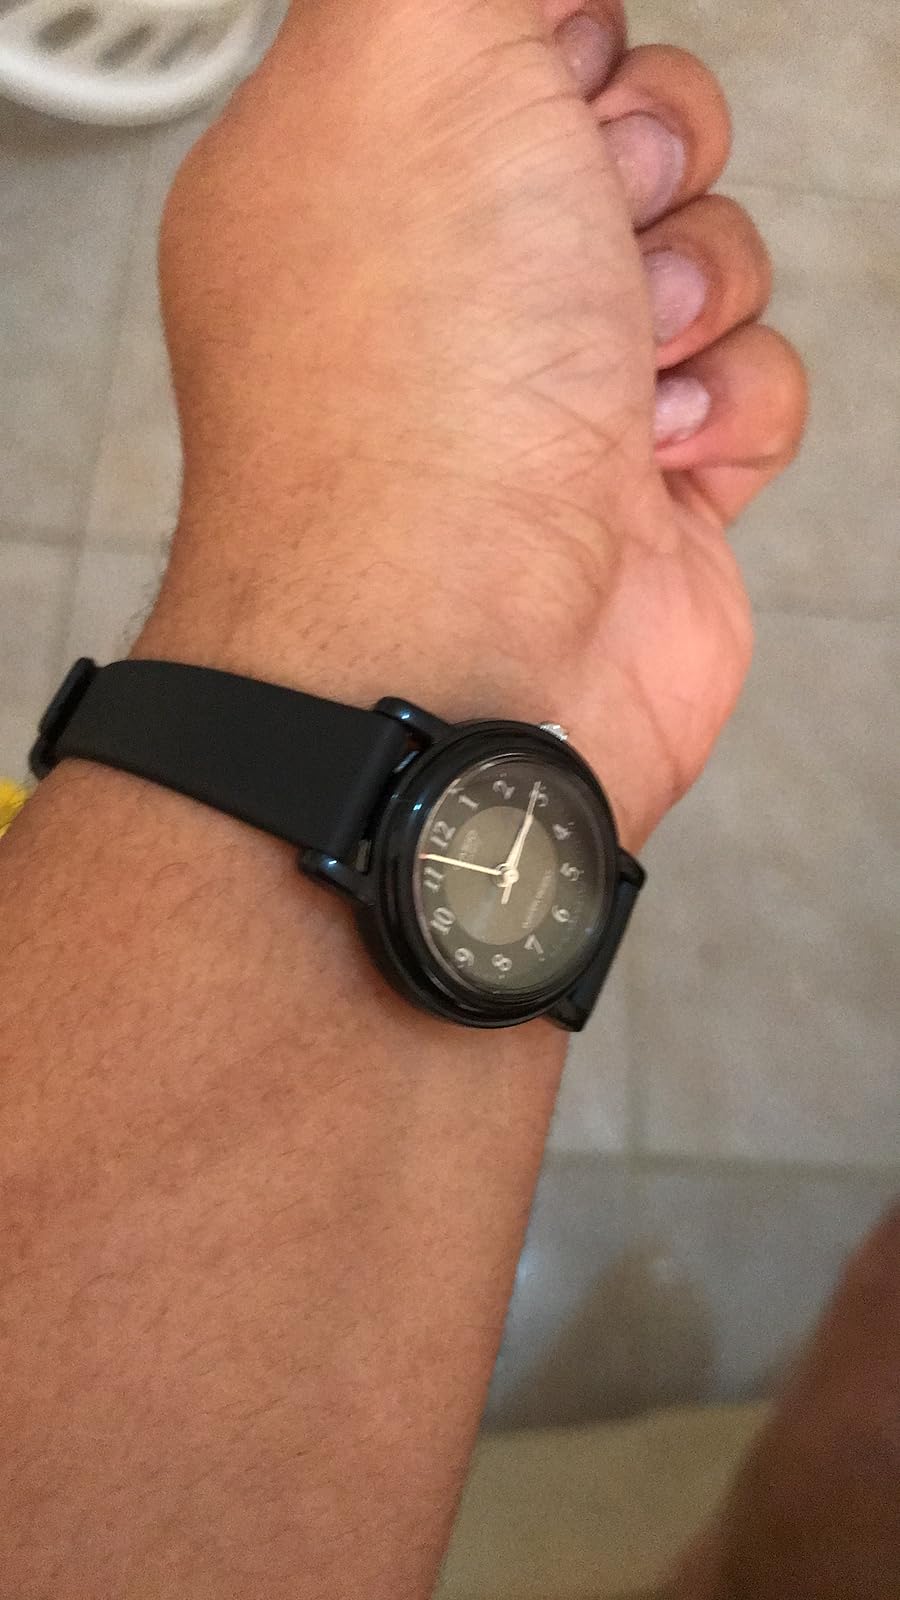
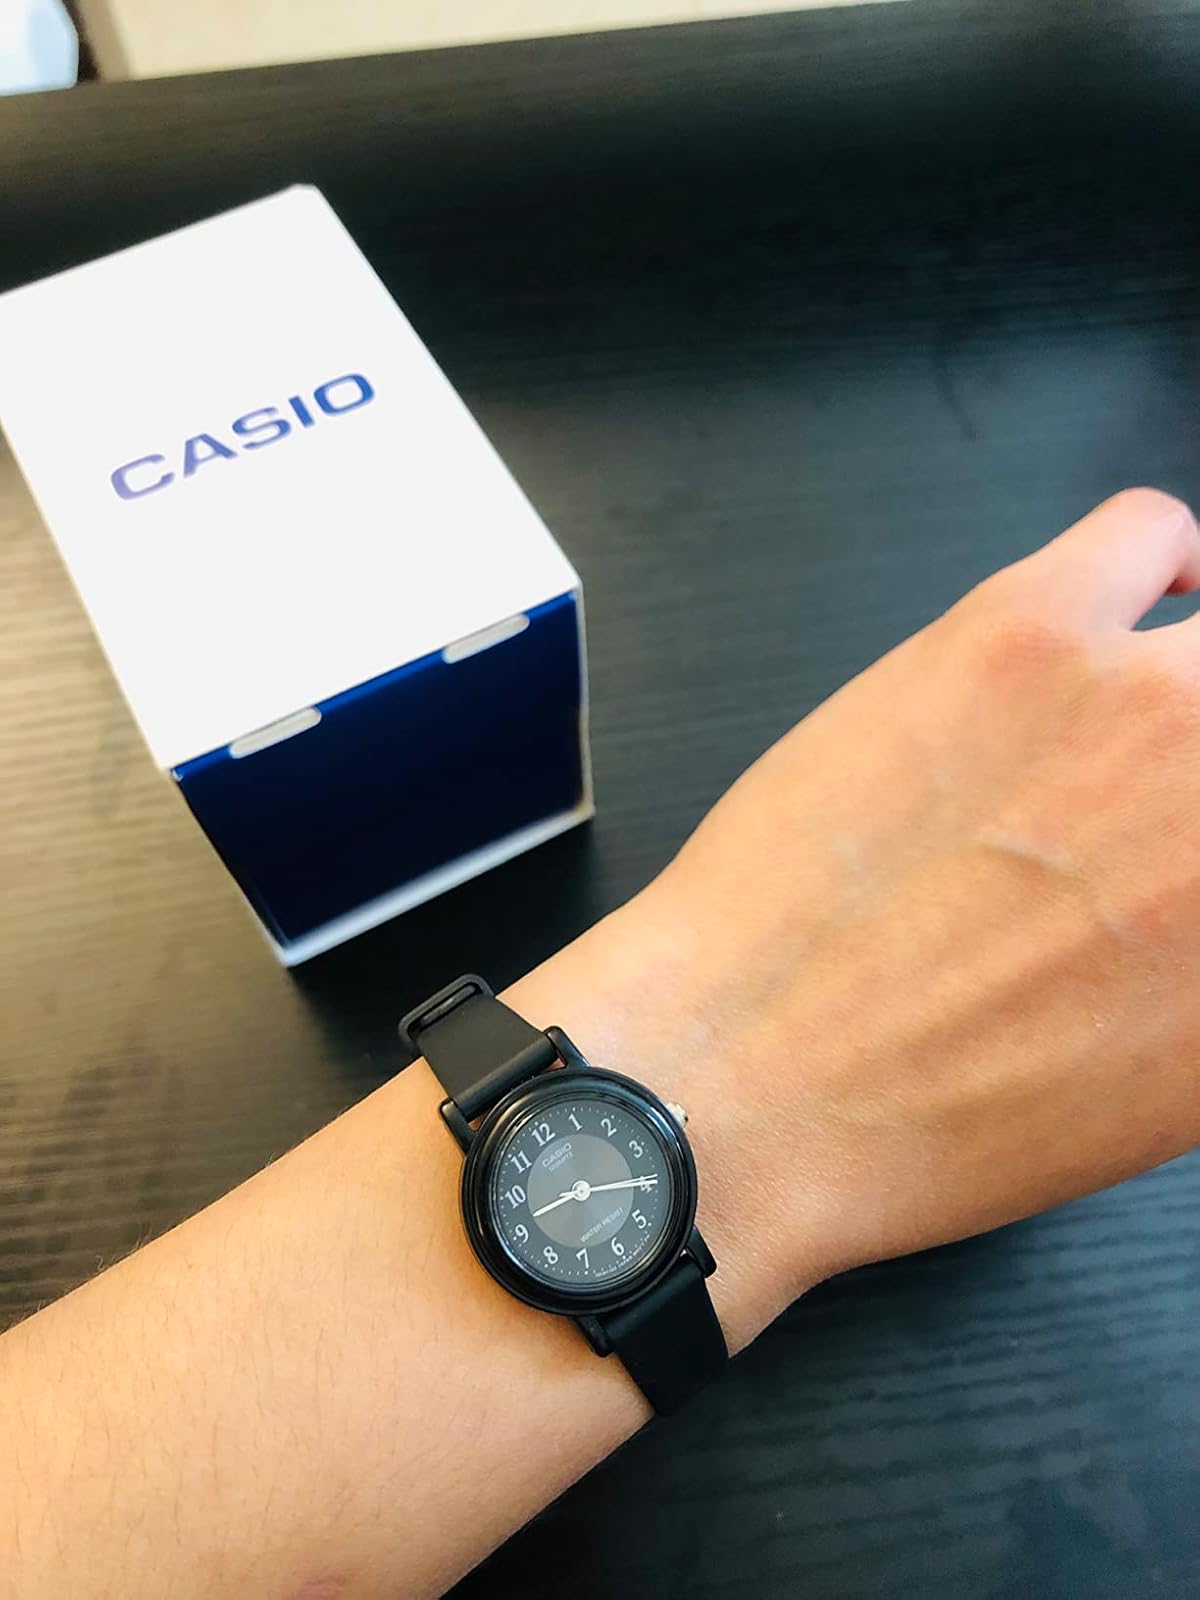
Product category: accessories_watch
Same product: yes